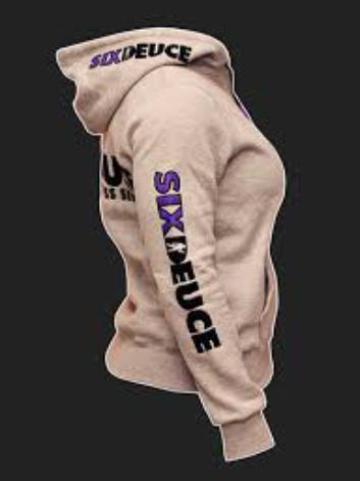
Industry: Clothes